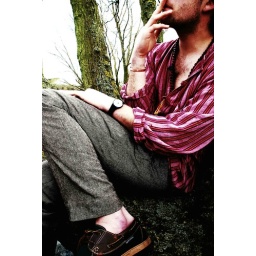
James Holliday.Sitting in a tree over a lake by Earls Barton.